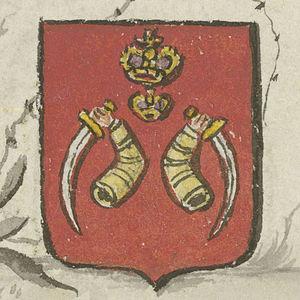
L’ancienne Finlande est une partie de la région de Viipuri qui fut cédée par la Suède à la Russie en 1721 et en 1743.